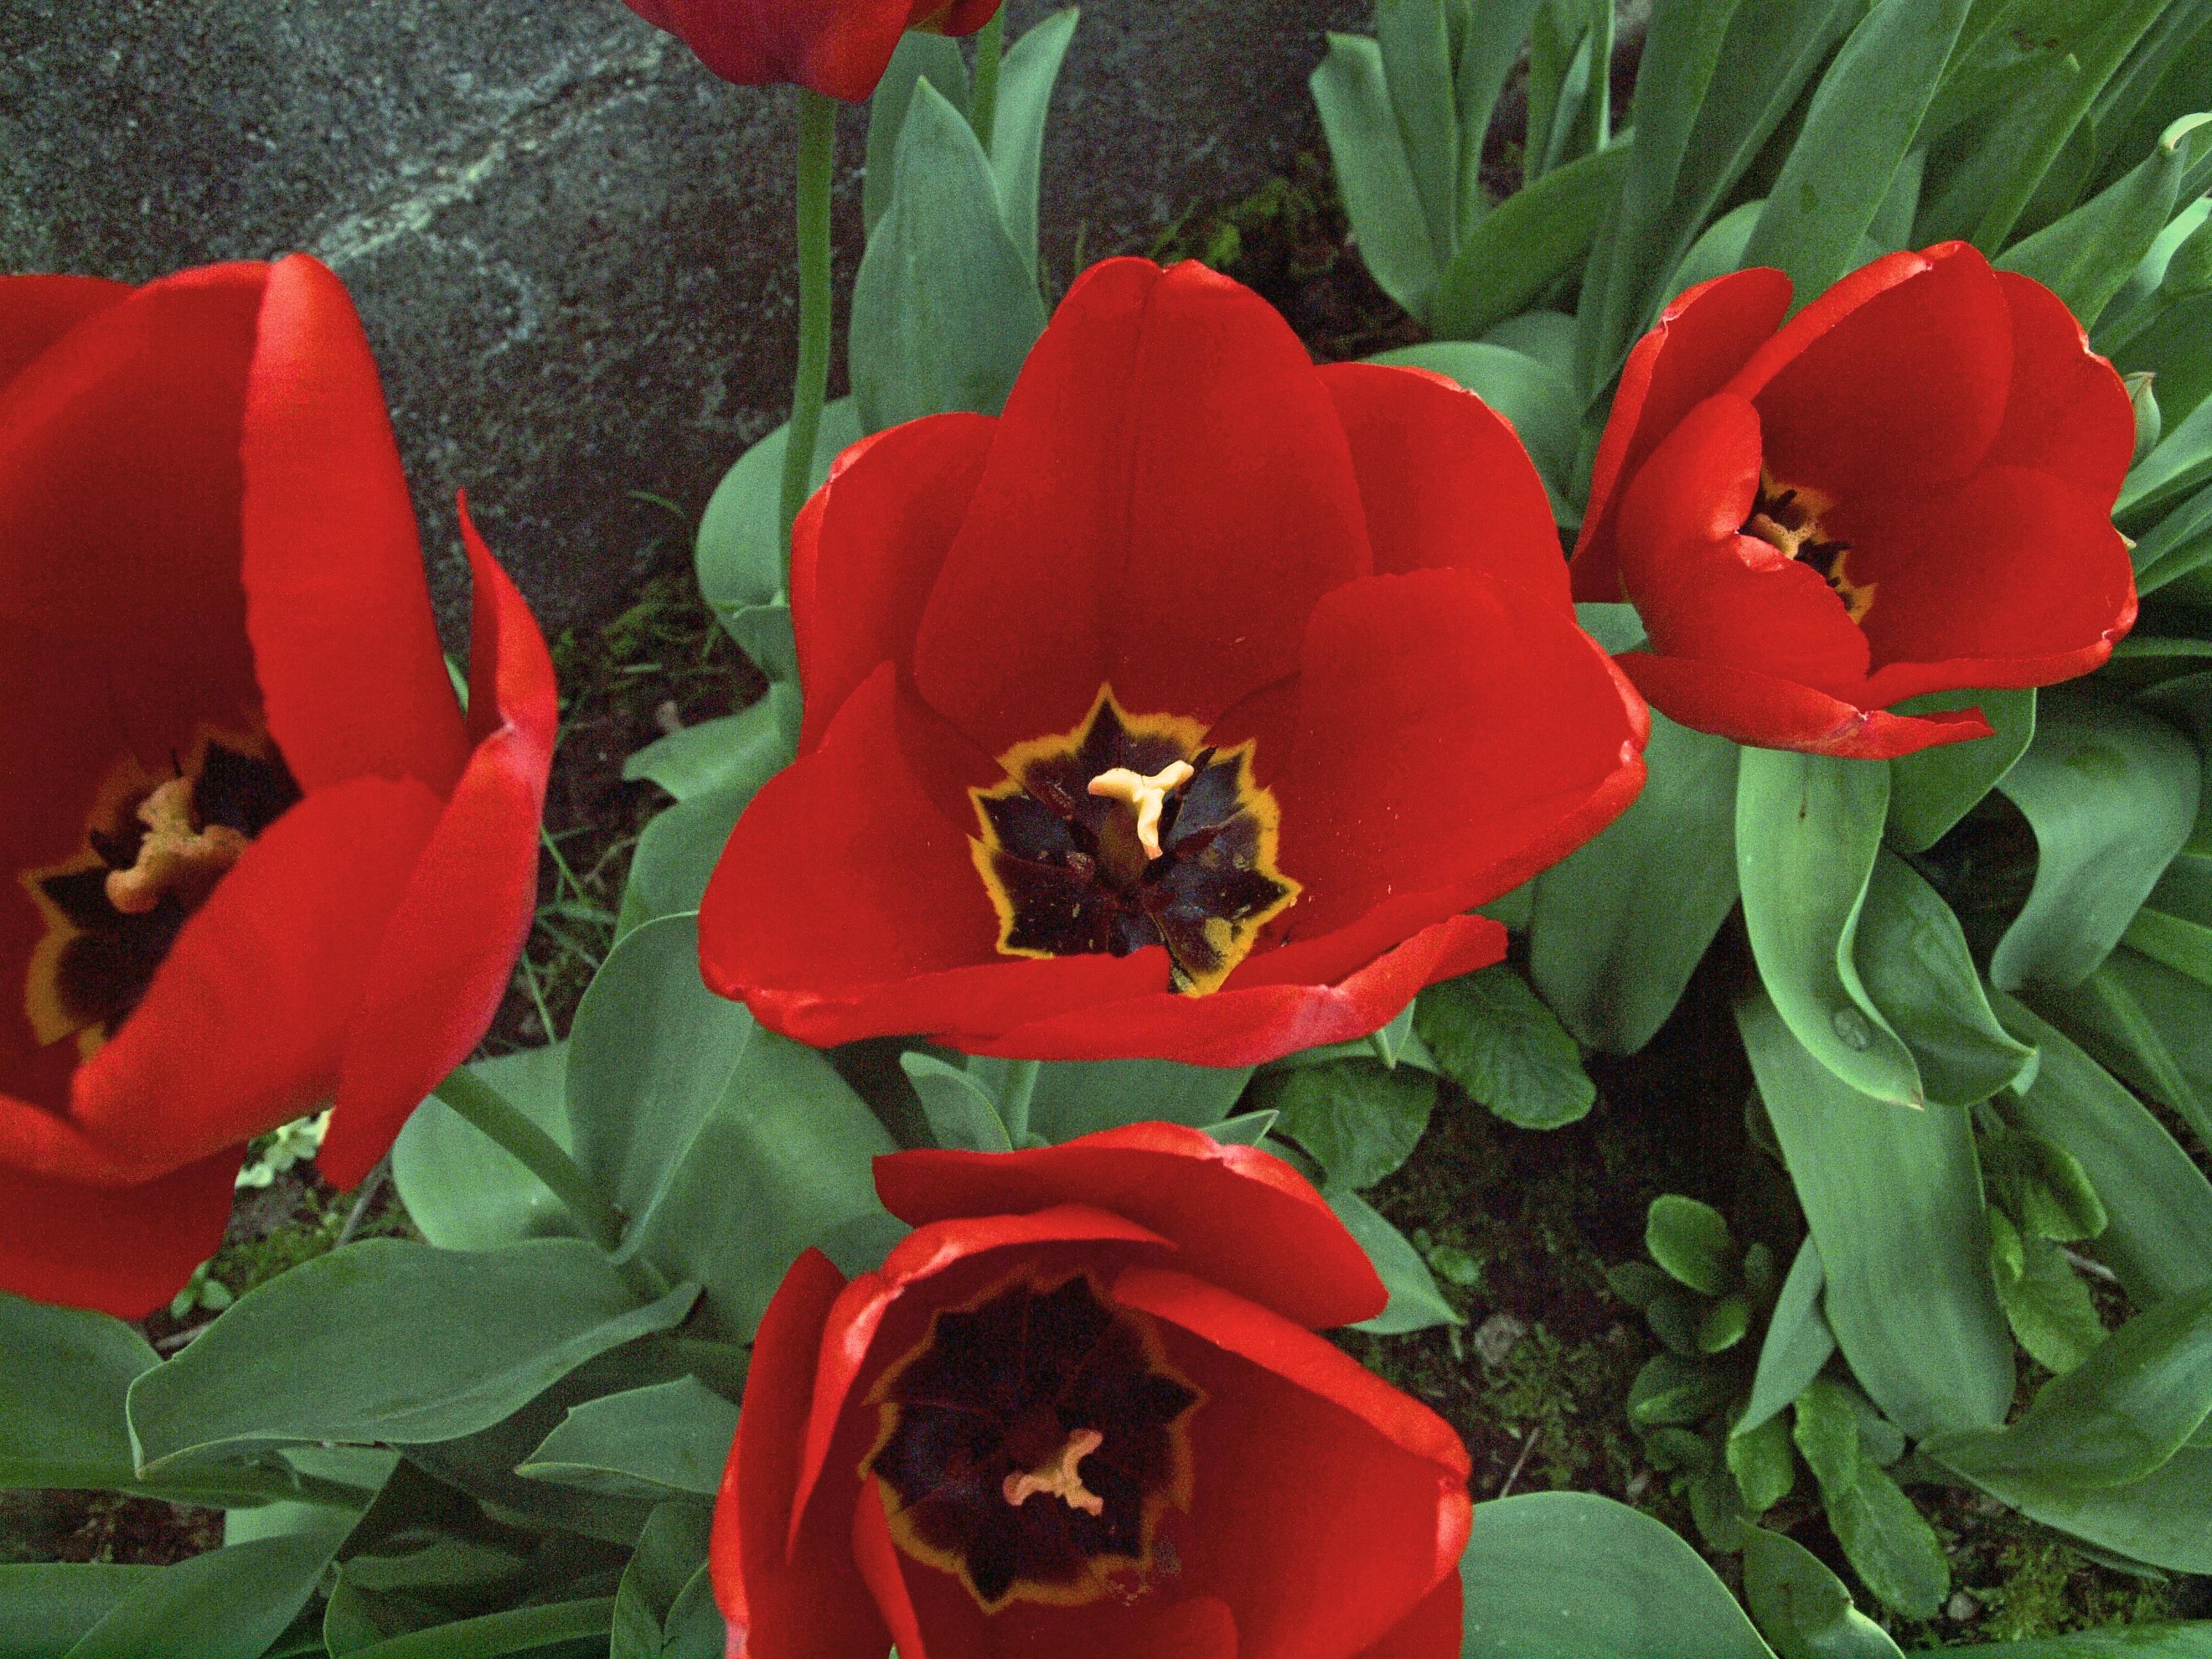
nature, plant, flower, petal, tulip, red, botany, flora, flowers, naturaleza, flores, ggl1, flowering plant, lily family, land plant